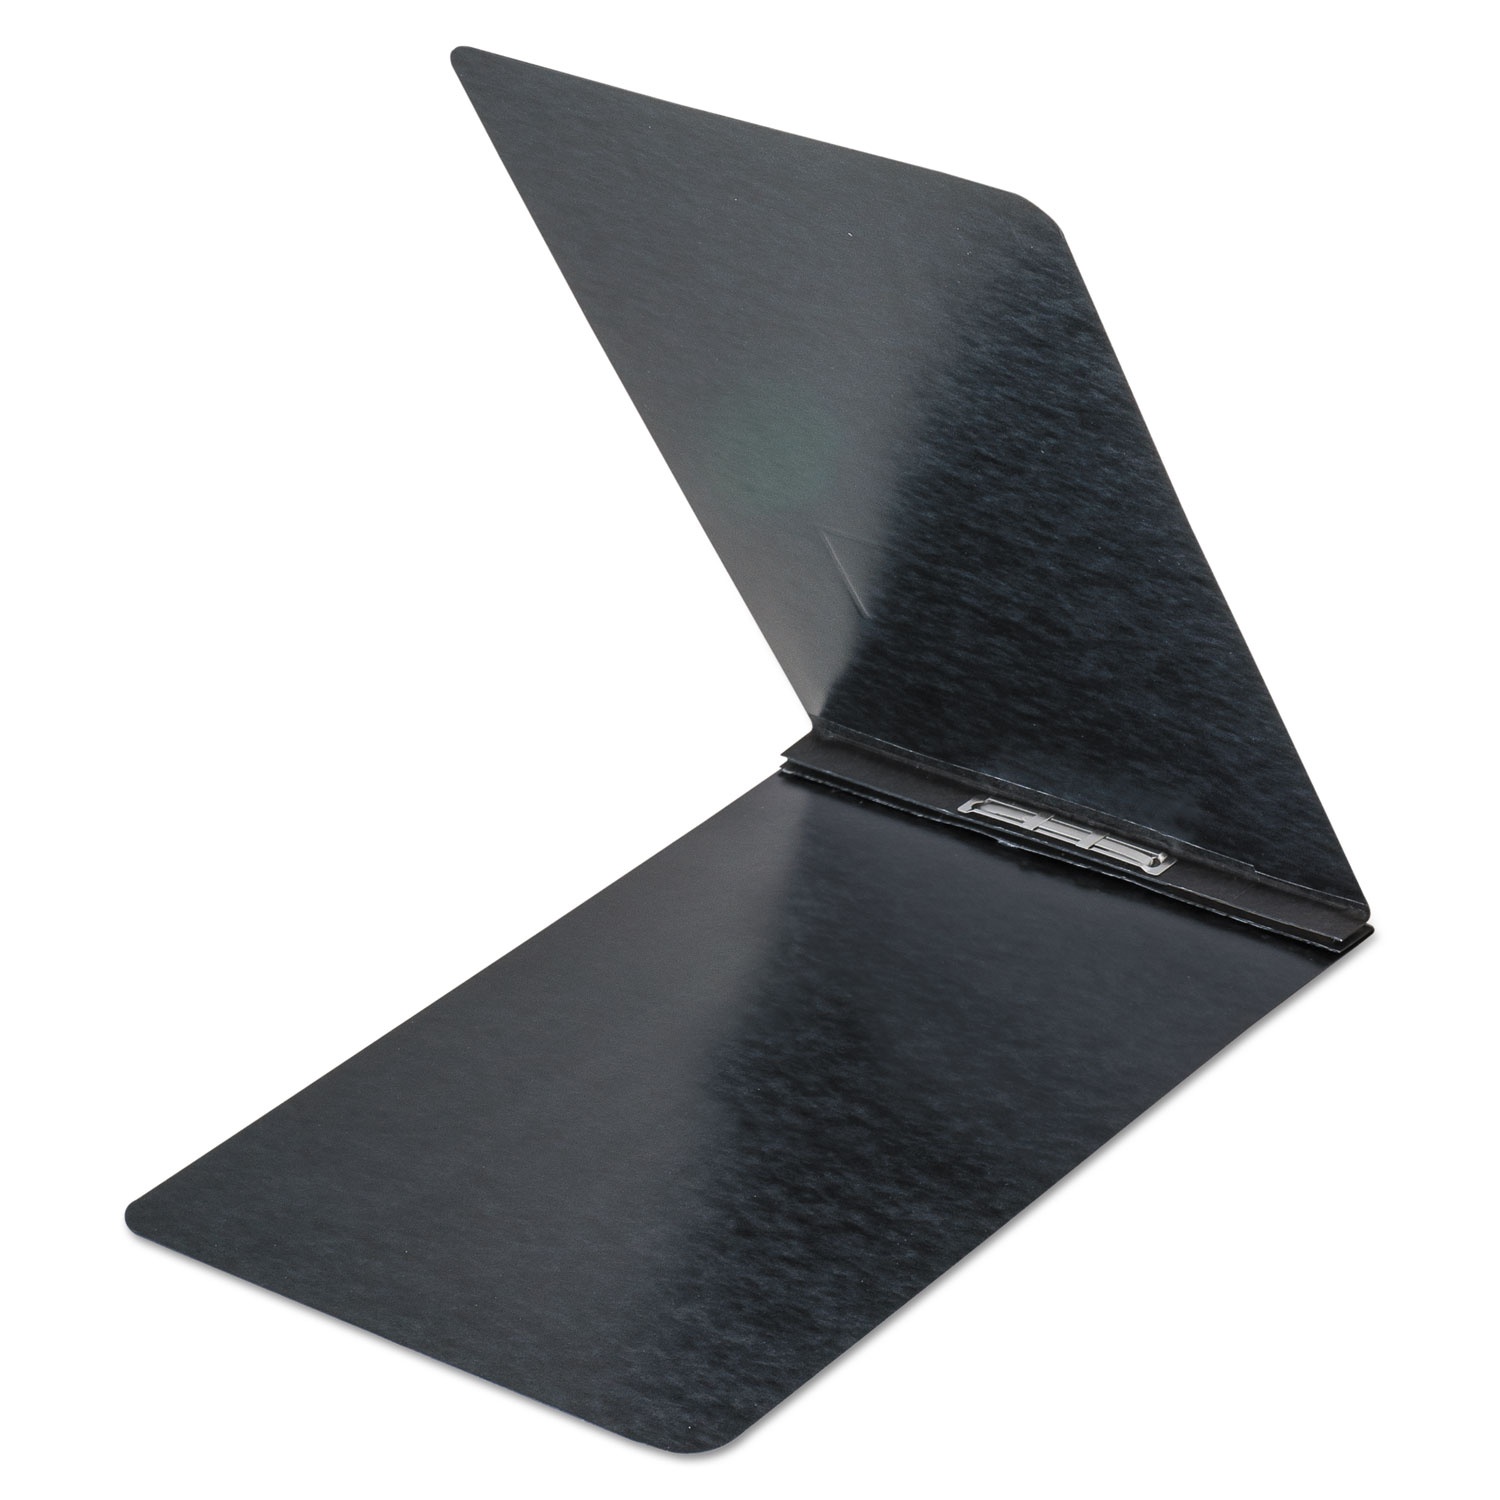
Oxford Pressboard Report Cover with Reinforced Top Hinge, Two-Prong Metal Fastener, 2" Capacity, 8.5 x 14, Black/Black (71366)
Brand: Oxford
Heavyweight, rigid stock with a distinctive finish for a professional look. Embossed title panel allows precise placement of label. Durable 20 pt. pressboard. Fastener holds 2" of paper. Front Cover Color(s): Black; Color Family: Black; Back Cover Color(s): Black; Sheet Size: 8.5 x 14. Features Sturdy rigid stock with distinctive finish for a professional look. Embossed title panel allows precise placement of label. Fastener holds 2" paper. Learn more about TOPS Products Manufacturer Oxford Categories Oxford Office Supplies , Oxford Binders & Binding Supplies , Oxford Report Covers MPN OXF71366 Model# 71366 UPC Code 078787713666 UNSPSC Code 0 Back Cover Color(s) Black Capacity Range [Max] 2" Center To Center 2.75" Cover Material(s) 20-pt. Pressboard Fastener Material Metal Fastener Type Two-Prong Metal Fastener Front Cover Color(s) Black Global Product Type Tang/Prong Binding Report Covers Number of Fasteners 1 Report Cover Quantity 1 Sheet Capacity 500 Sheet Size 8.5 x 14 Sheet Type Punched Spine Color(s) Coordinating Title Panel Yes Color Family Black Green Information Paper contains 30% post-consumer recycled fiber, 65% total recycled fiber. Assembly Required No assembly is required Contains Recycled Materials Y Green Product Y Unit of Measure EA Item Weight 0.28 Ships via UPS Y Carton Pack Quantity 100 EA This item is sold by the EA GTIN Item 078787713666 UPC Retail 078787713666 UPC Carton 50078787713661 Brand Oxford Brand Contact 800-962-6248 Manufacturer Stock No. 71366 Country of Origin MX UNSPSC Number 44122013
Category: Office Supplies > Filing & Organization > Binding Supplies